Highways in Slovakia

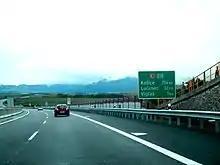
The R2 expressway near Zvolen

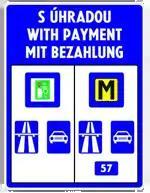

Expressways in Slovakia (abbr. "R") are dual carriageways with lower standards than those of motorway, but with the same restrictions. Their speed limit is with white-on-red highway shield and they are designated by a number prefixed by the letter R. It has the same white on green road signs as found on motorways, albeit with the different prefix. Expressways have a higher road curve. They have narrower lanes in some places but they can only have 2 lanes in each direction with only a few having 1 lane in each direction with an emergency lane. The speed limit of expressways through a settlement is 100 kmh (60 mph). The term "motor vehicle road" (cesta pre motorové vozidlá) has also been used variably to refer to the network, although this term is now used for a separate category of roads. In 2020, an amendment redefined expressways as a type of motorway, and likewise, they are owned and maintained by the state and the use of most of their sections is paid via electronic vignettes or toll. Bypasses of large towns and other sections that are used for local traffic tend to be exempt from the vignette requirement.